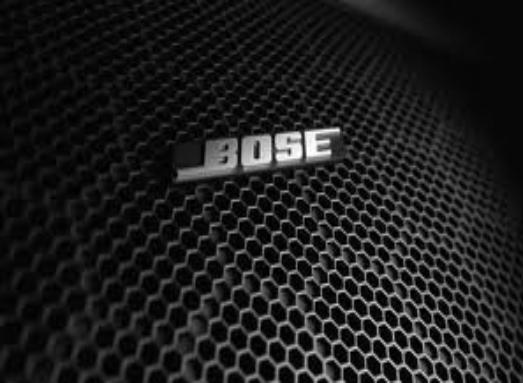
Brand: BOSE
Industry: Clothes